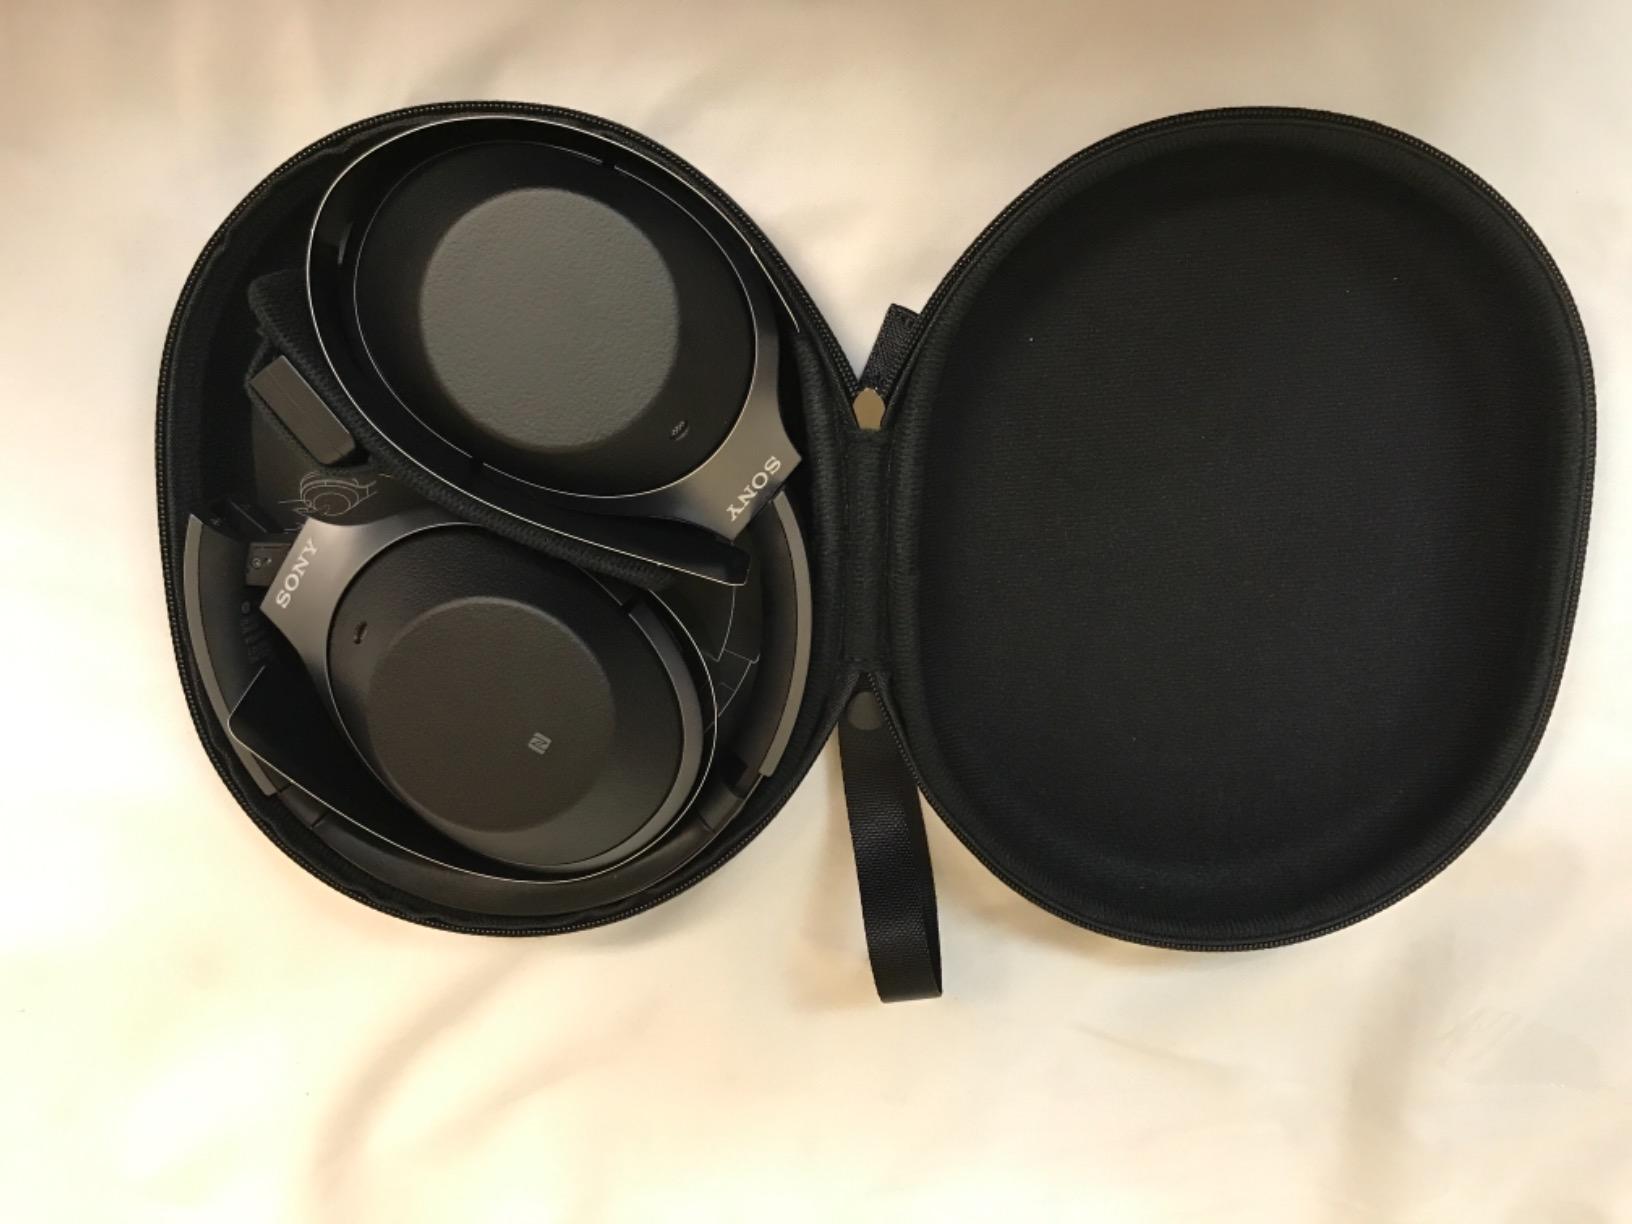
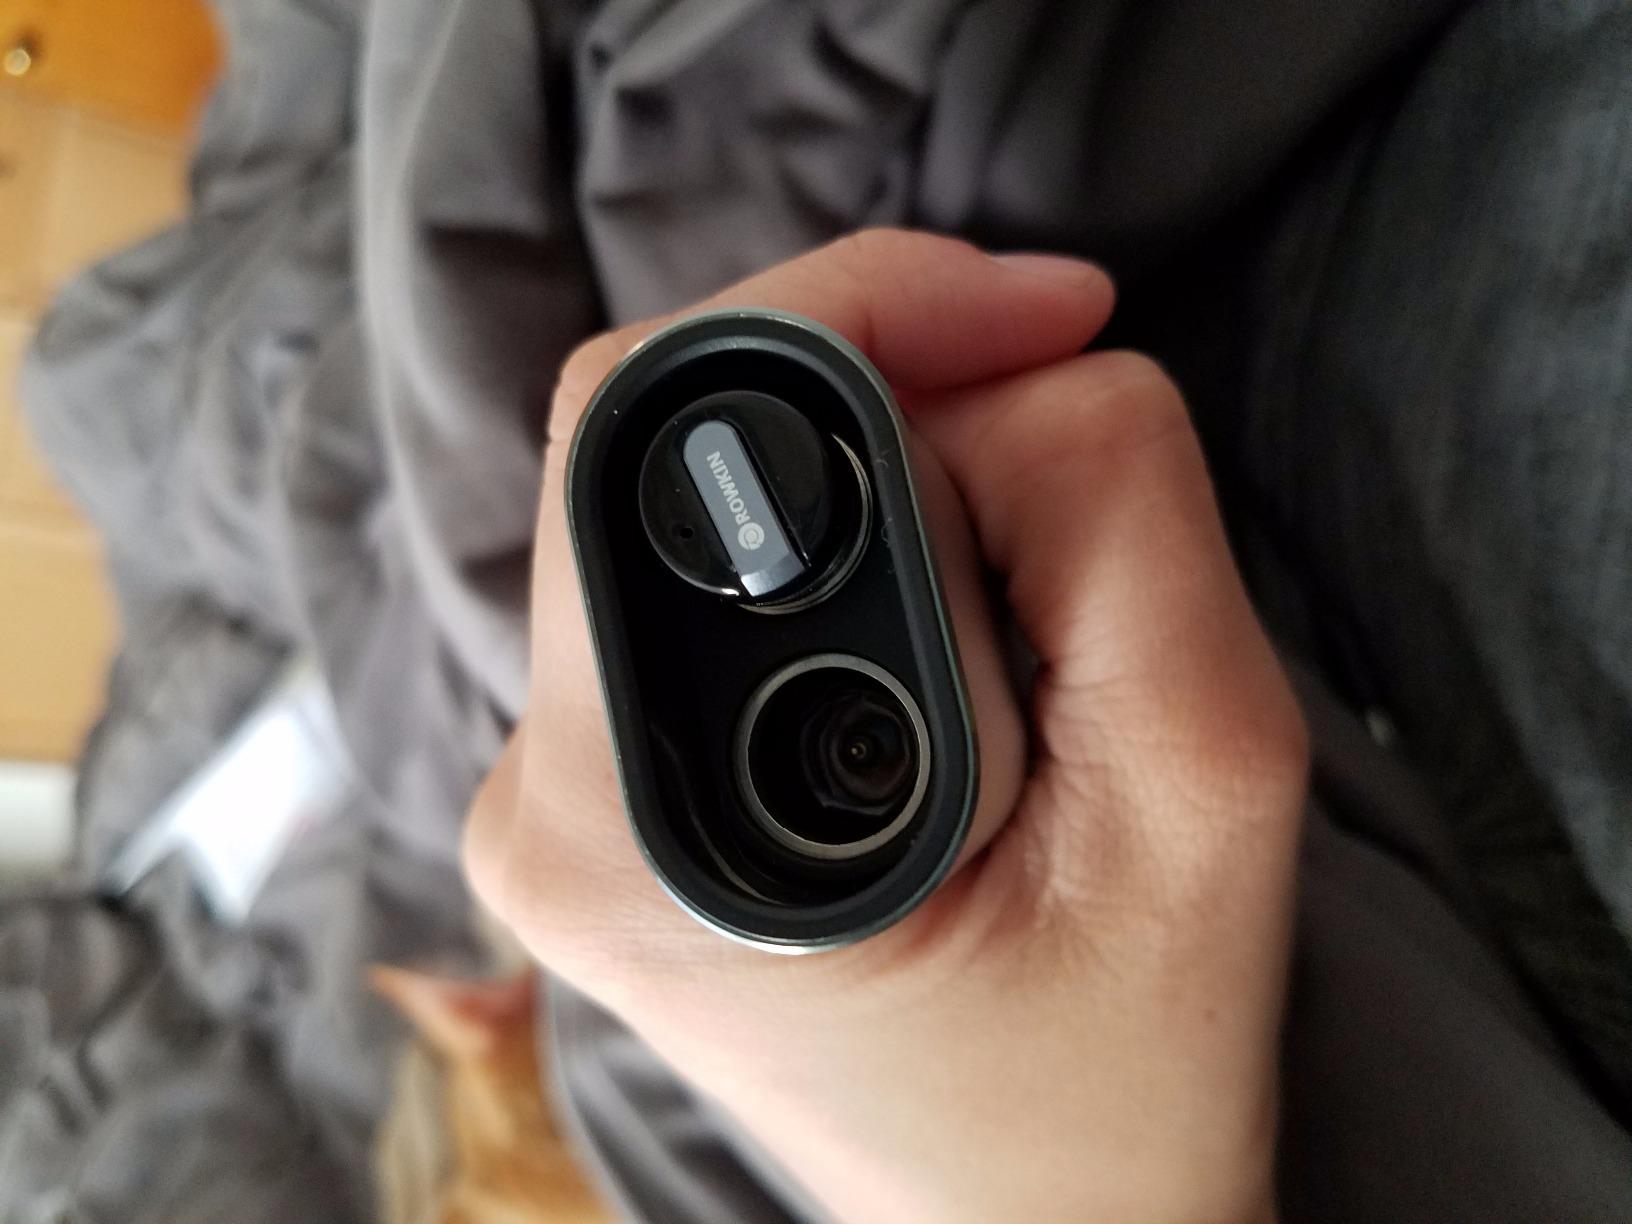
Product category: headphones
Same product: no